Sizing

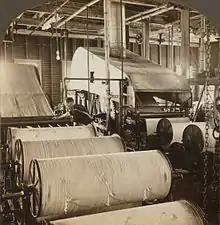
Sizing the warp

Textile warp sizing, also known as tape sizing, of warp yarn is essential to reduce breakage of the yarn and thus production stops on the weaving machine. On the weaving machine, the warp yarns are subjected to several types of actions i.e. cyclic strain, flexing, abrasion at various loom parts, and inter yarn friction.